Camp Fünfeichen

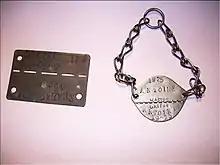
Plaque and bracelet of French prisoner Gaston Antoine, 1940

For a total of 25,720 including 21 officers. Only about 3,500 were in the camp itself, the rest were in outlying sub-camps.